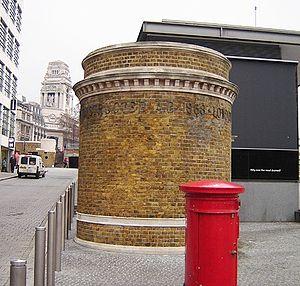
Le Tower Subway est un tunnel sous la Tamise dans le centre de Londres, près — comme son nom l'indique— de la Tour de Londres. Son tracé relie Tower Hill sur la rive nord et Vine Lane au sud. Sa méthode de construction novatrice a introduit un modèle pour le percement du City & South London Railway en 1890, la première ligne du Tube, le métro de Londres dont les tunnels sont tubulaires.